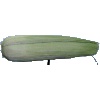
Label: corn_husk